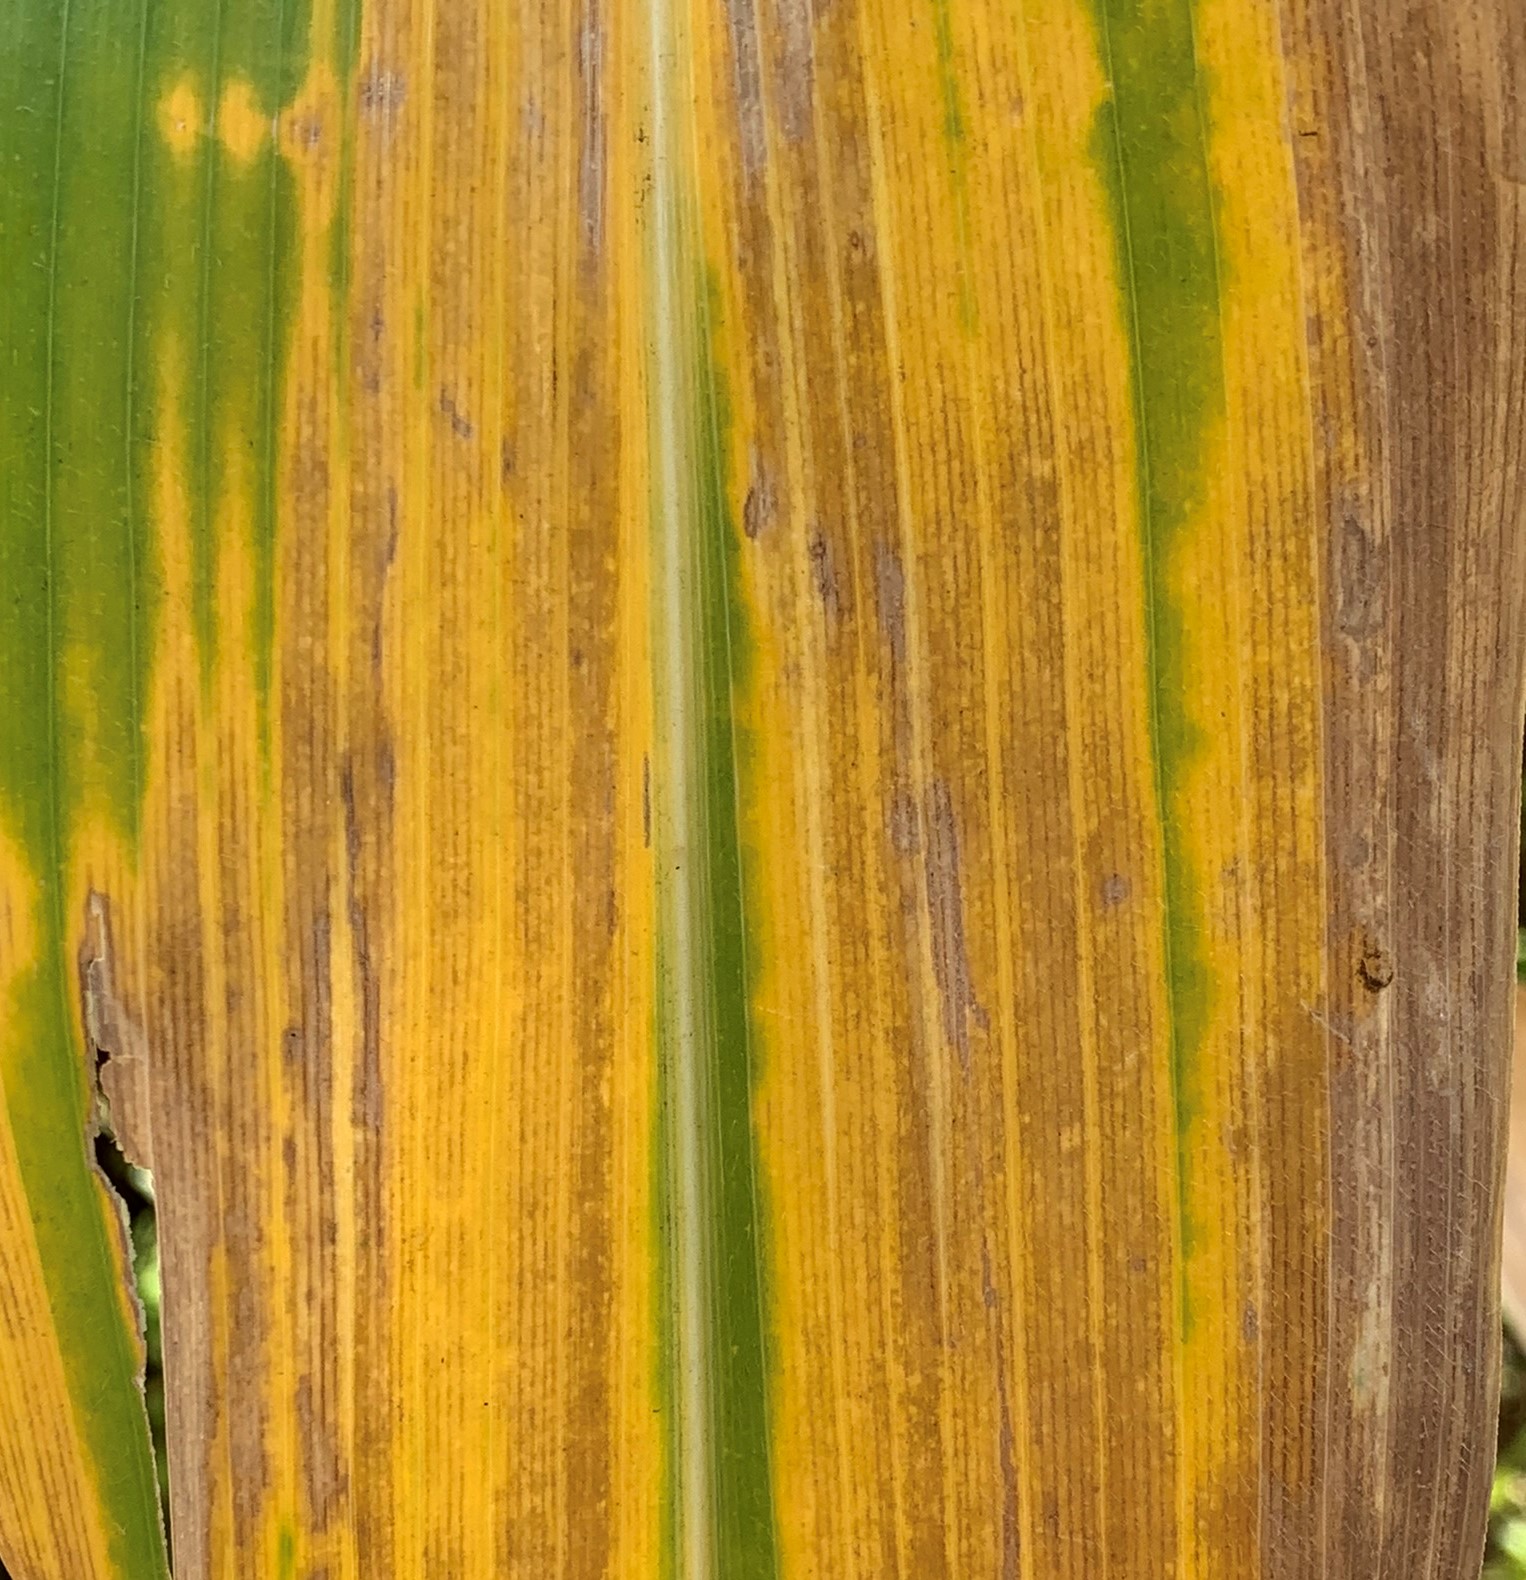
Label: MLN